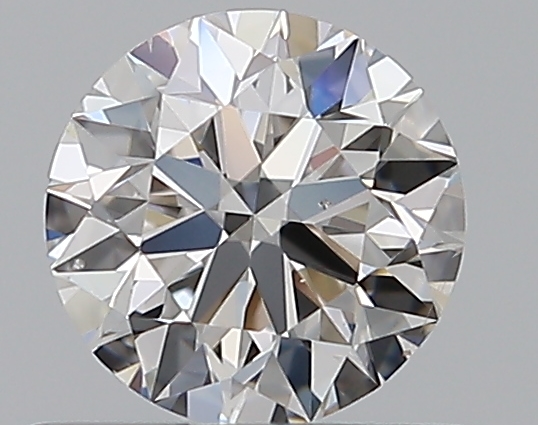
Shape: round
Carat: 0.5
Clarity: VS2
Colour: G
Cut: EX
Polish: EX
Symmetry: VG
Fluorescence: N
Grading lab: GIA
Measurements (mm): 5.05 x 5.09 x 3.16